Pálína Gunnlaugsdóttir

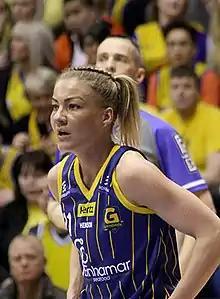
Pálína with Grindavík in February 2015.

Pálína María Gunnlaugsdóttir (born 2 January 1987) is an Icelandic sport TV host, basketball coach and a former player. She is currently a host for Stöð 2 Sport's "Domino's Körfuboltakvöld" (English: Domino's Basketball Night). During her career she won the Icelandic championship five times and was named the playoffs MVP in 2011 and 2013. Pálína was named the Úrvalsdeild Domestic Player of the Year three-times, in 2008, 2012 and 2013.